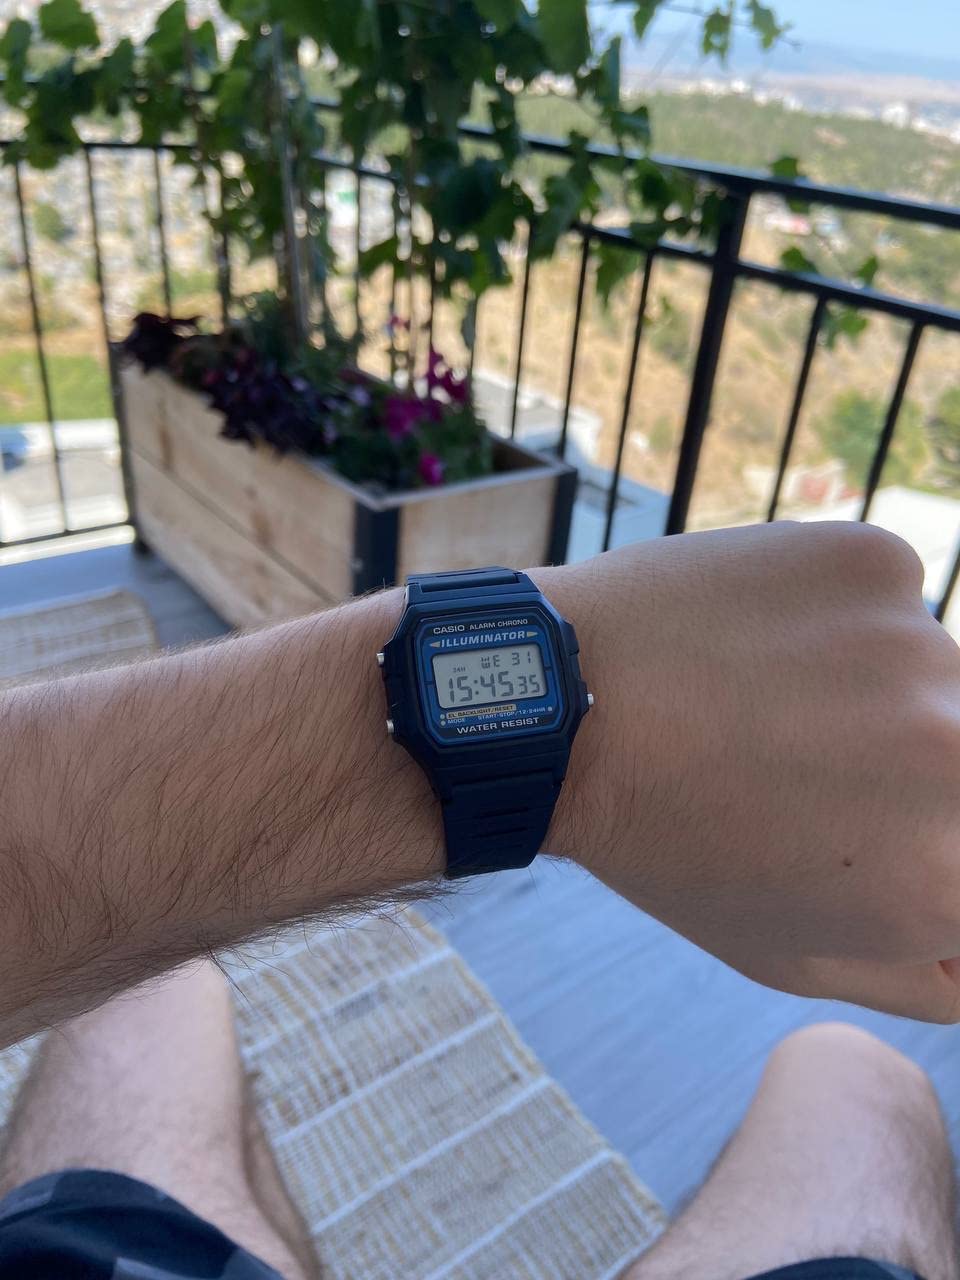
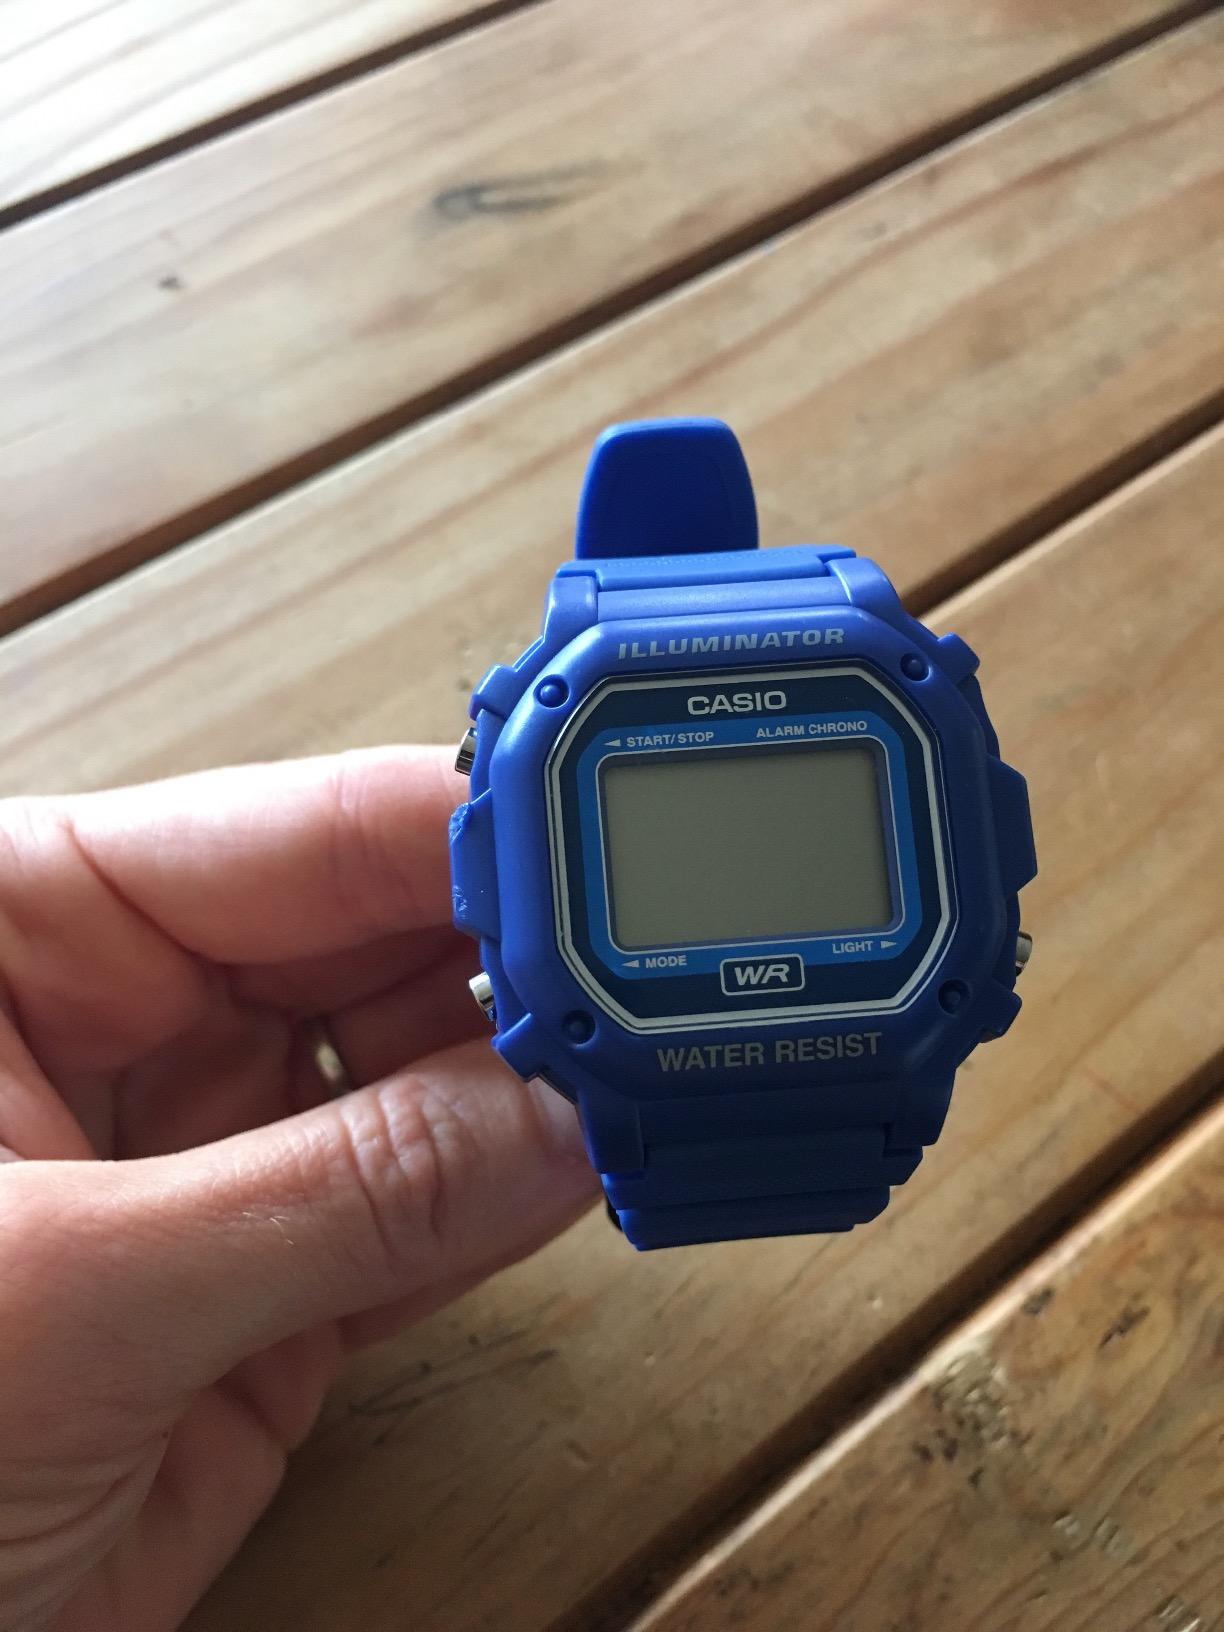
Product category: accessories_watch
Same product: no